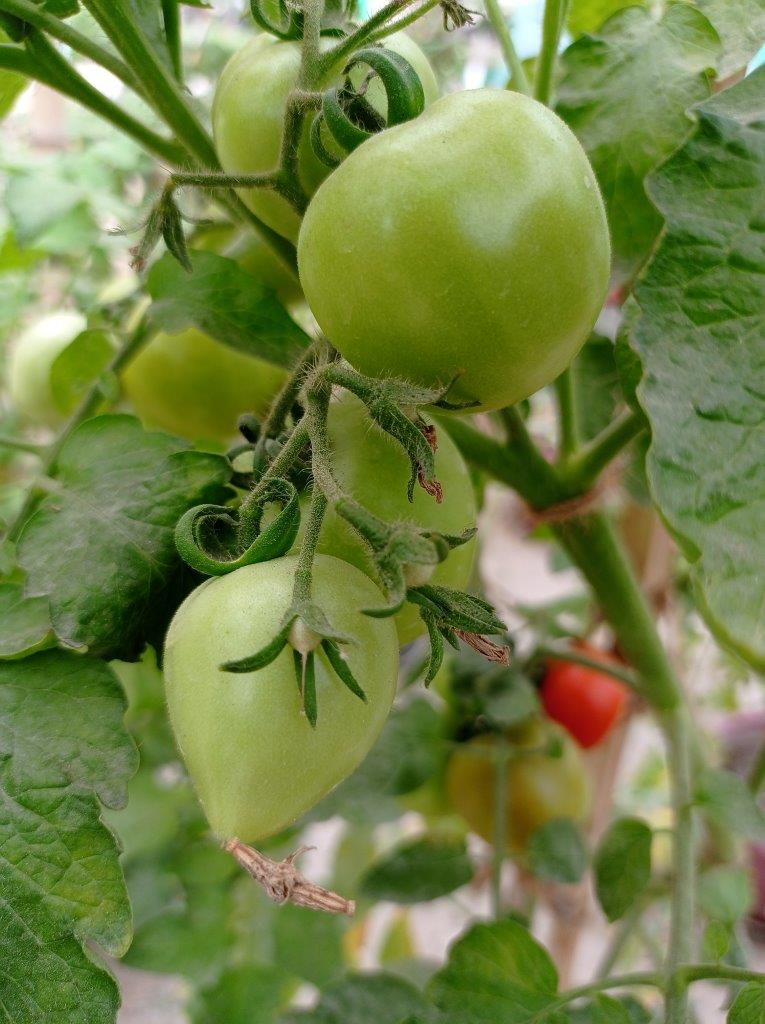
Maturity: Immature